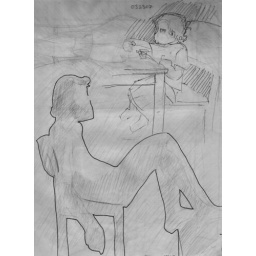
kid at table 032307. todd in chair 053006.